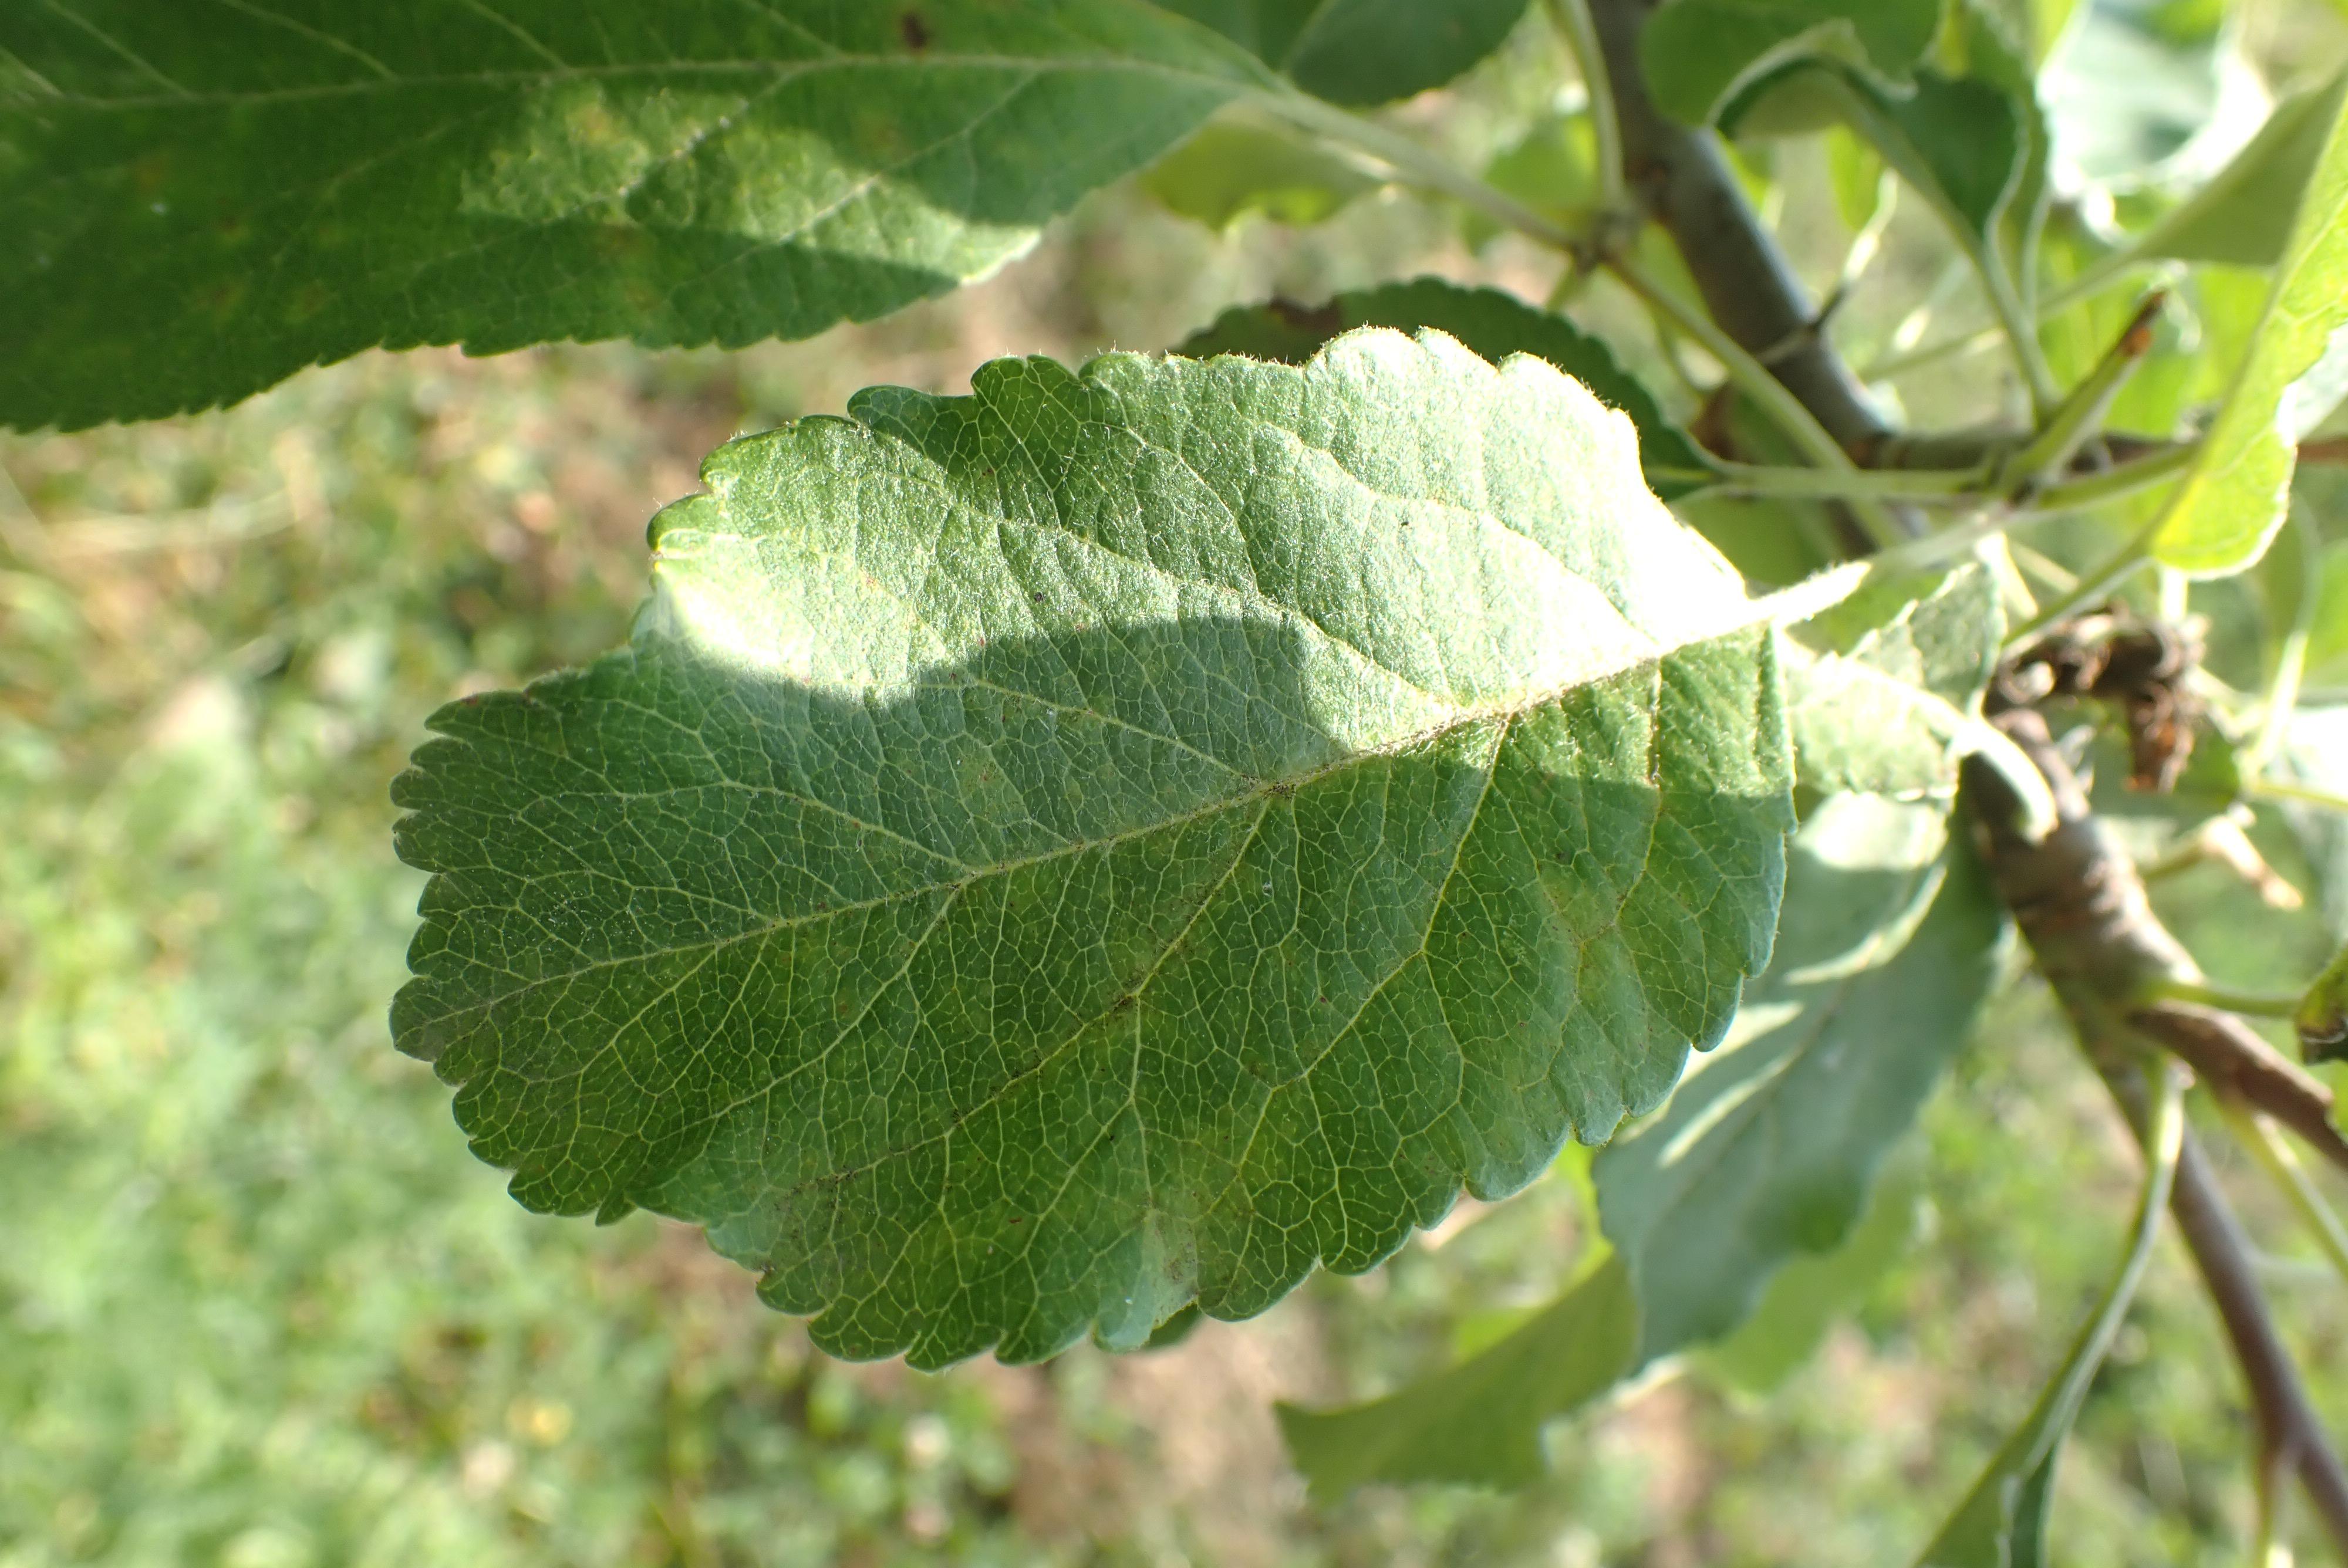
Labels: scab